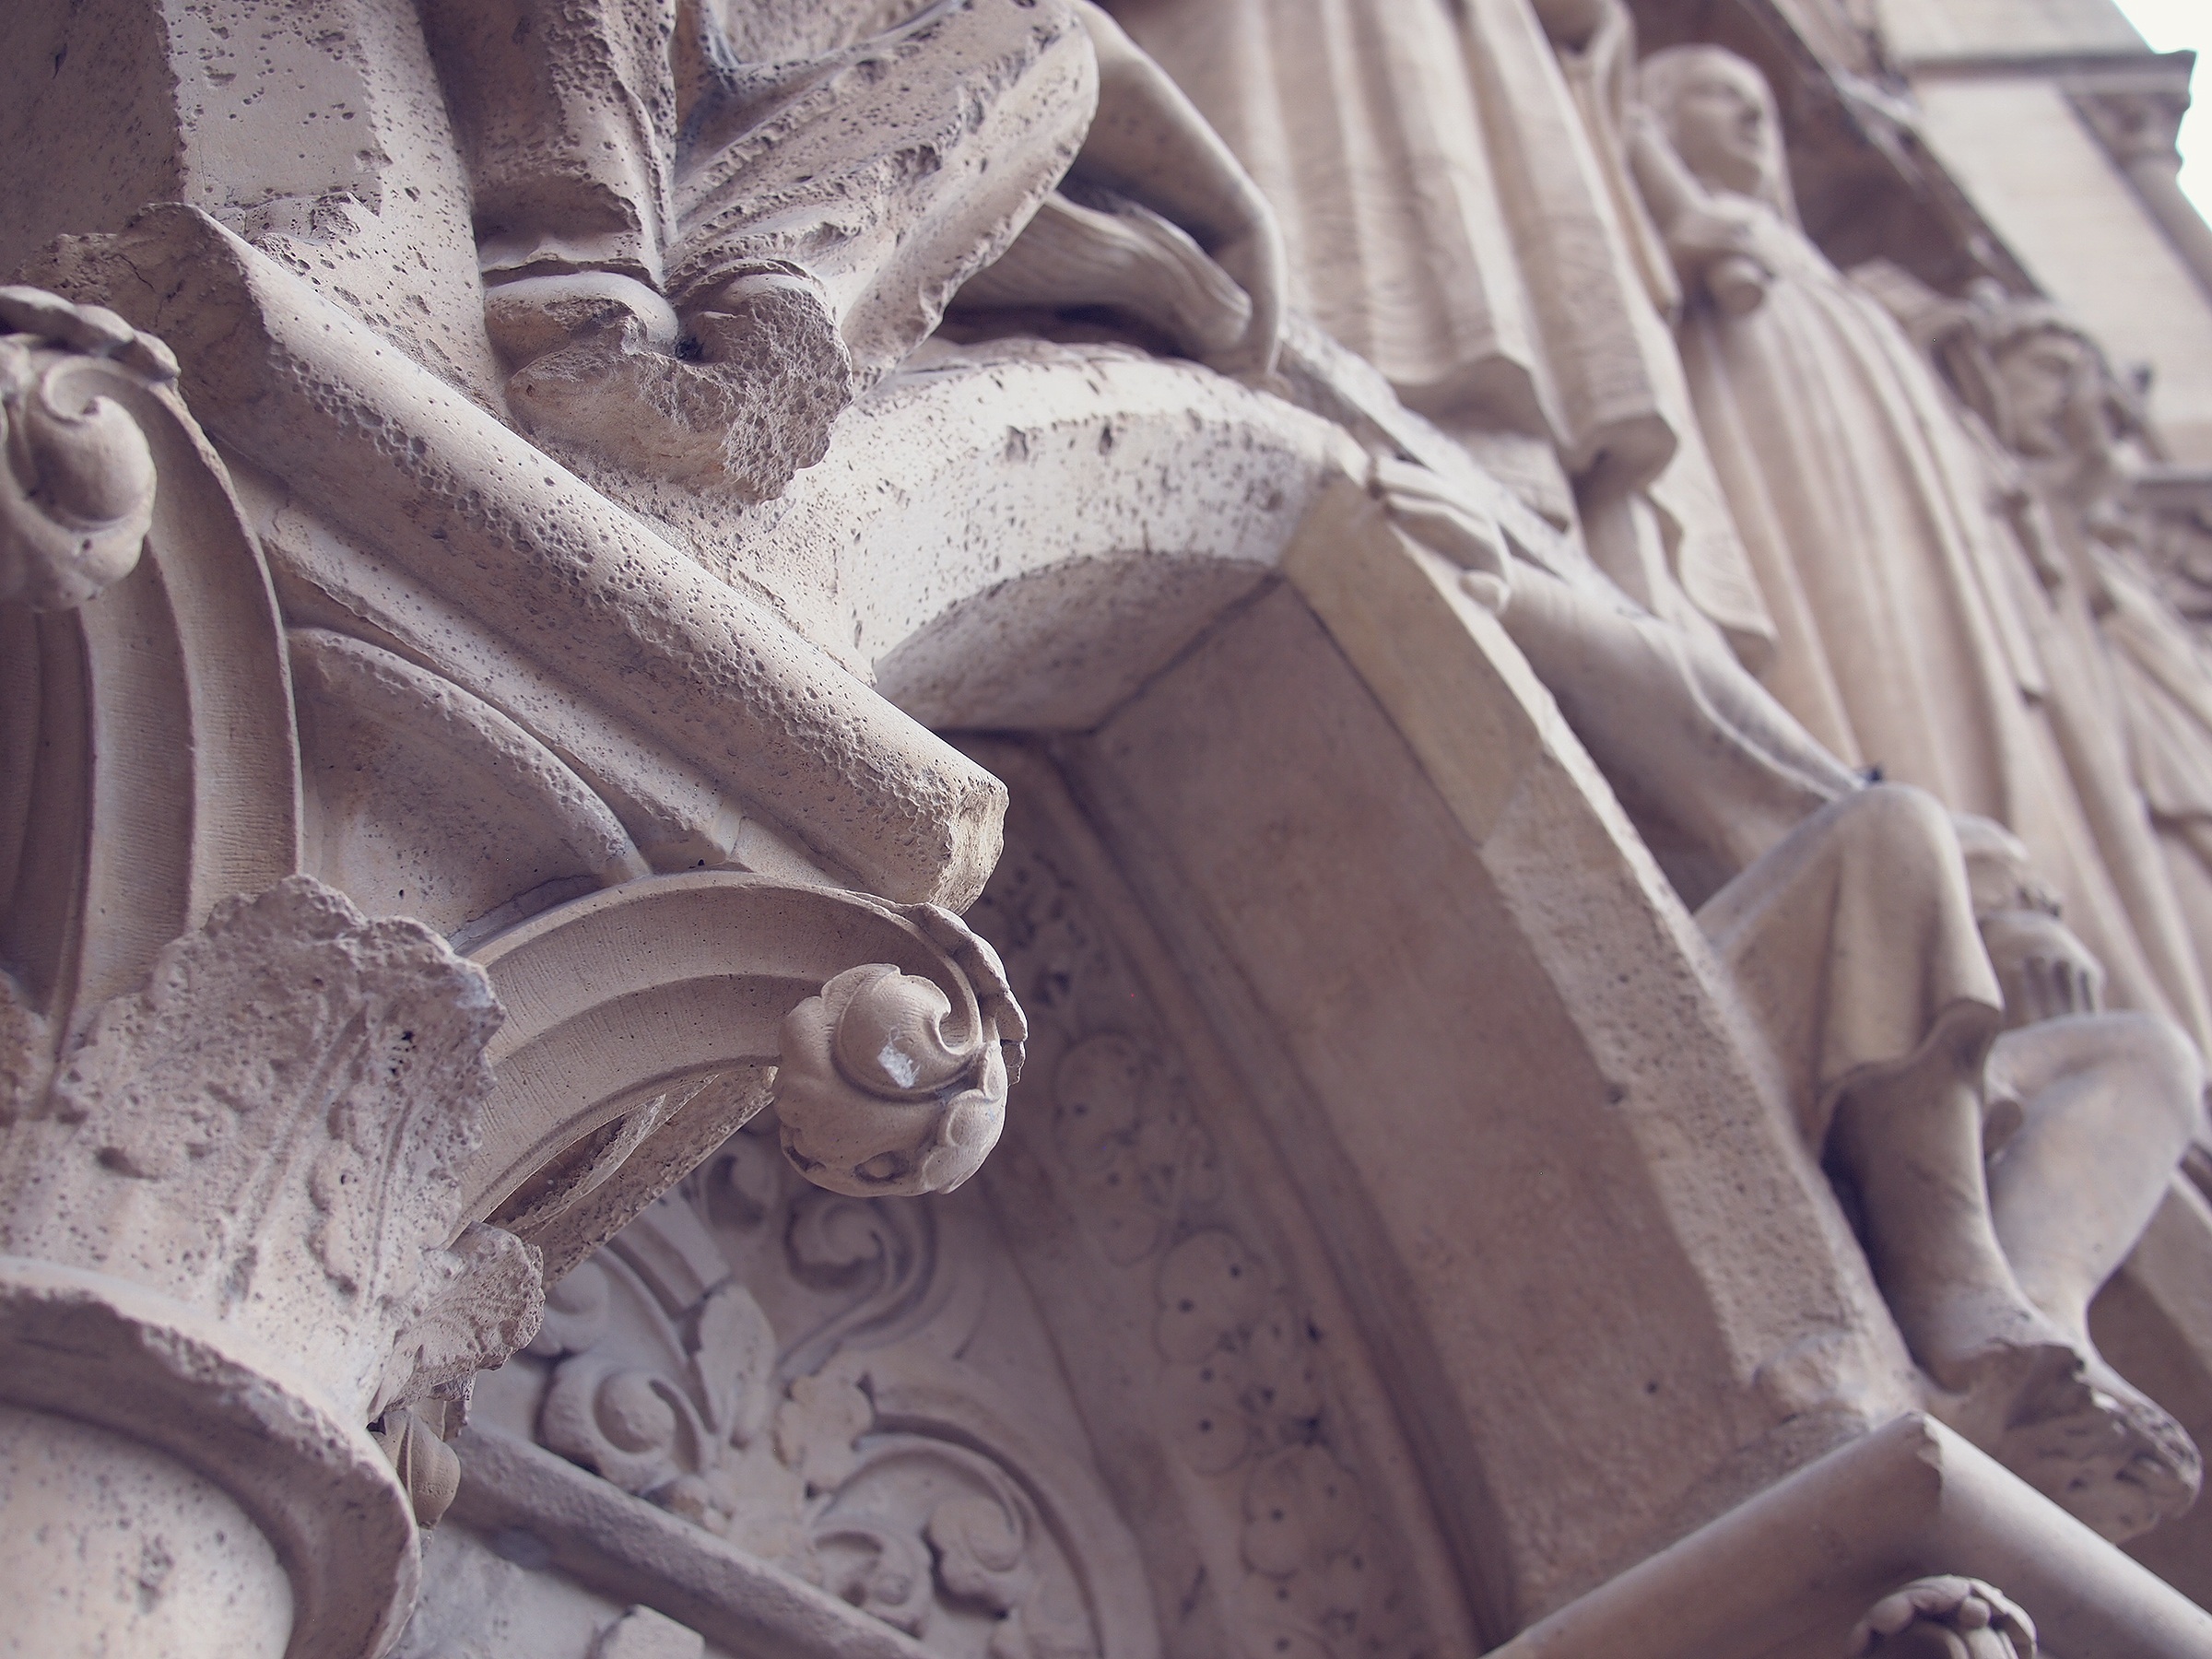
architecture, wood, paris, monument, france, statue, column, religion, material, gargoyle, sculpture, art, temple, iron, carving, scrap, stone carving, ancient history, notre dame church